Wyne Lay

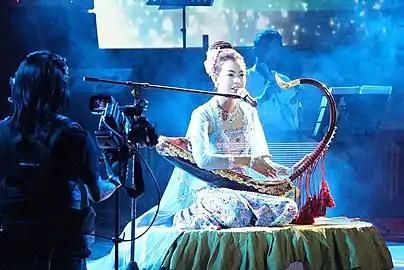
Wyne Lay singing with a saung (Myanmar harp)

Wyne Lay (born Wint Yee Shunn on 3 August 1994) is a Burmese singer, songwriter, pianist, model and beauty pageant title holder. She was crowned the Miss World Myanmar 2014 and represented Myanmar at Miss World 2014. Wyne has achieved fame and success as a model and singer.